The Hunger Games (film)

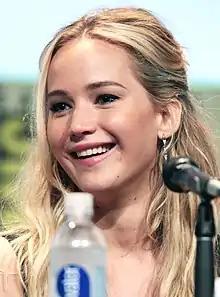
Jennifer Lawrence dyed her hair to play Katniss in "The Hunger Games", but wore a wig for "Mockingjay Part 1" and "2".

In March 2009, Lions Gate Entertainment (known as Lionsgate) entered into a co-production agreement for "The Hunger Games" with Nina Jacobson's production company Color Force, which had acquired worldwide distribution rights to the novel a few weeks earlier, reportedly for $200,000. Alli Shearmur and Jim Miller, president and senior vice president of motion picture production at Lionsgate, took charge of overseeing the production of the film, which they described as "an incredible property ... a thrill to bring home to Lionsgate". The studio, which had not made a profit for five years, raided the budgets of other productions and sold assets to secure a budget of $88,000,000 for the film. Suzanne Collins' agent Jason Dravis remarked that "they [Lionsgate] had everyone but the valet call us" to help secure the franchise. Lionsgate subsequently acquired tax breaks of $8 million for shooting the film in North Carolina. Gary Ross, Sam Mendes, David Slade, Andrew Adamson, Susanna White, Rupert Sanders and Francis Lawrence were listed as possible directing candidates, but in the end, Ross was announced as the film's director in November 2010. Ross became interested in directing the film after his agent notified him about that a film adaptation of "The Hunger Games" was in development; having heard about the book due to his children reading it, Ross read the book quickly and called his agent to tell her that he wanted the job.